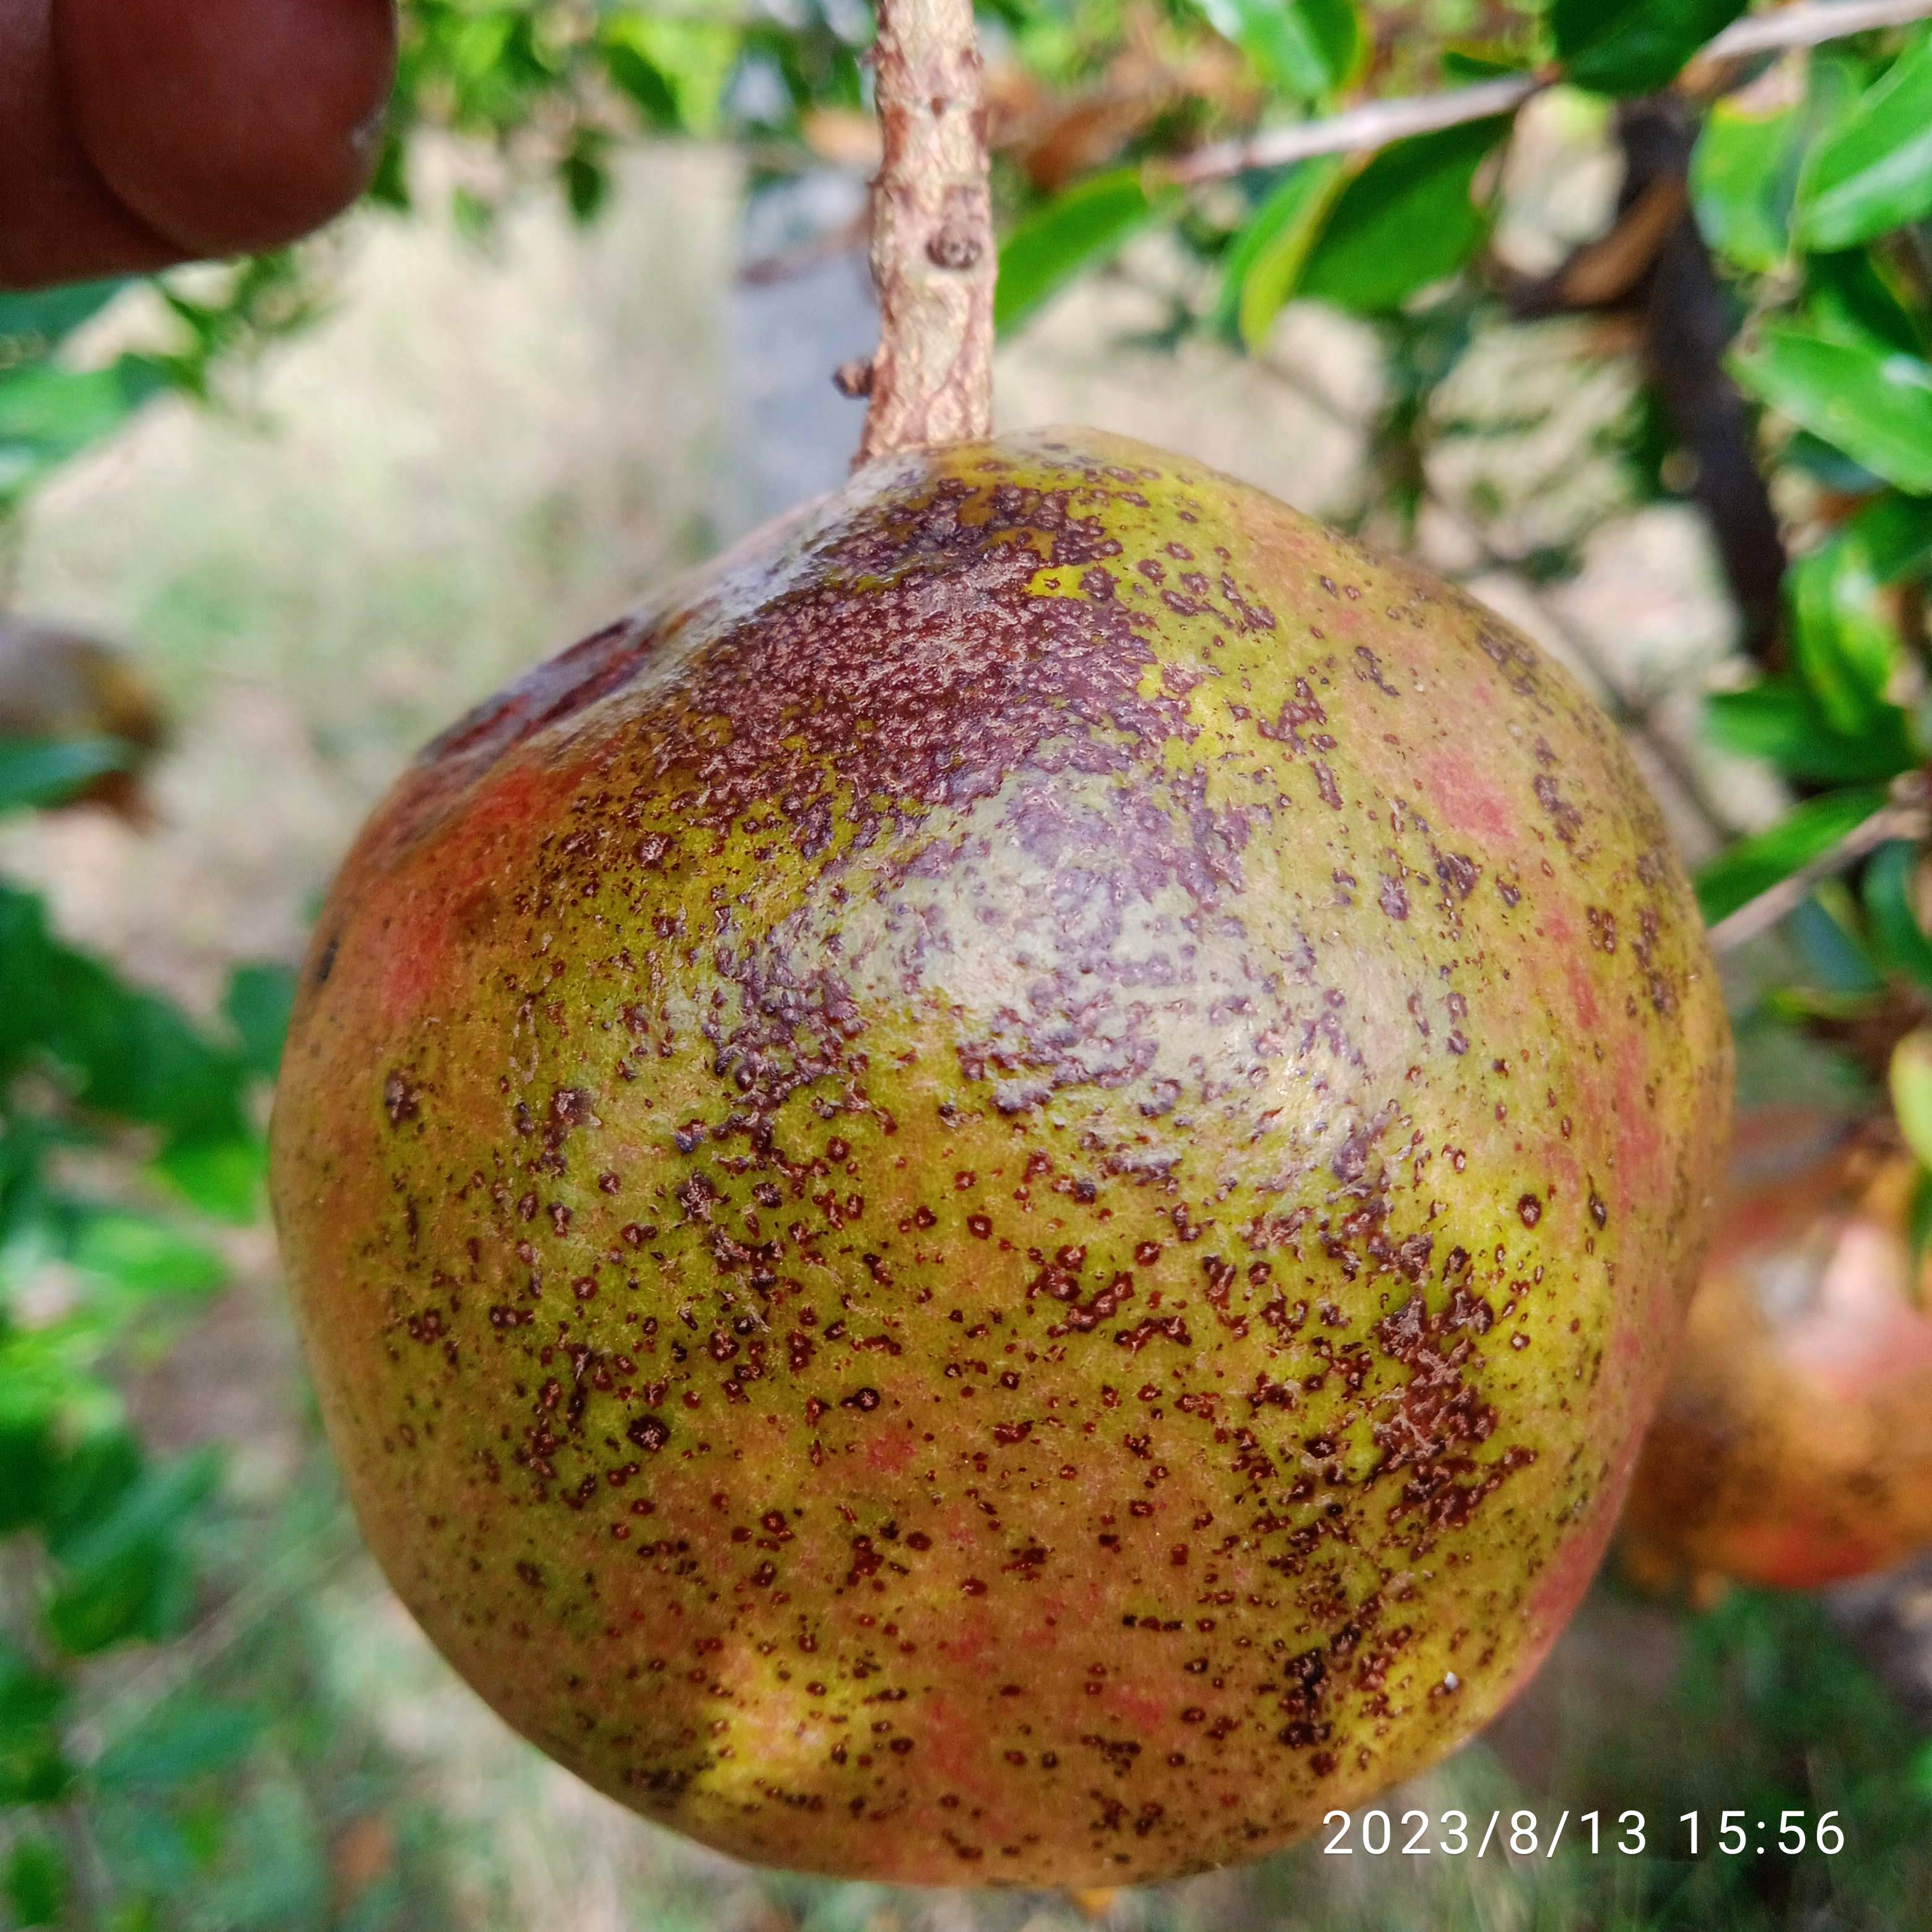
Label: Cercospora